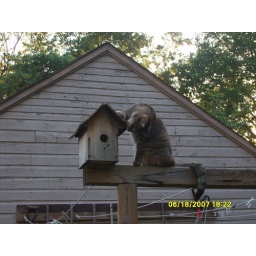
Baby birds chirp away inside the bird house as Cuddles does her best attempt to get in at them.